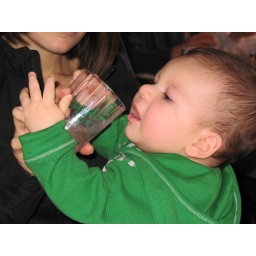
baby in bright green jacket taking first sip from a glass